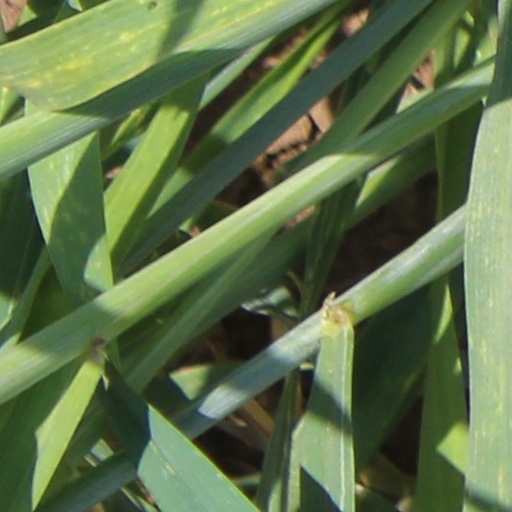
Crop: wheat